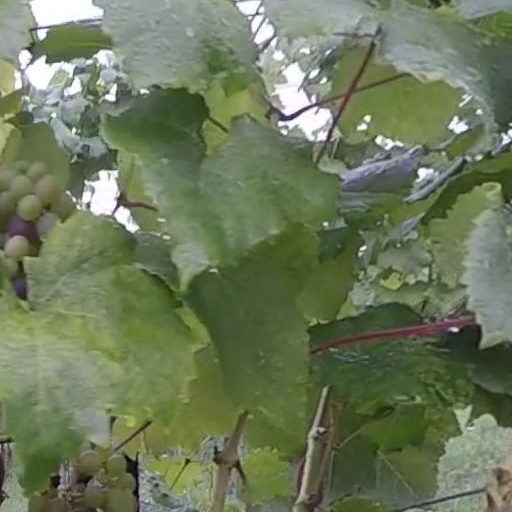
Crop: grape